Edward Brooke

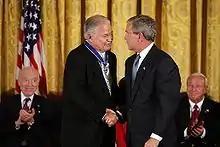
Brooke is congratulated by President George W. Bush at the Ceremony for the 2004 Recipients of the Presidential Medal of Freedom, East Room of the White House

After leaving the Senate, Brooke practiced law in Washington, D.C., first as a partner at the Washington firm of O'Connor & Hannan; later of counsel to Csaplar & Bok in Boston. He also served as chairman of the board of the National Low Income Housing Coalition. In 1984 he was selected as chairman of the Boston Bank of Commerce, and one year later was named to the board of directors of Grumman.